Ionian University of Smyrna

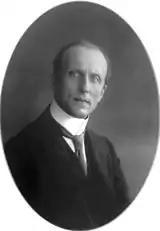
Constantin Carathéodory (1873-1950)

Smyrna came under Greek control, as part of the post World War I political developments, while